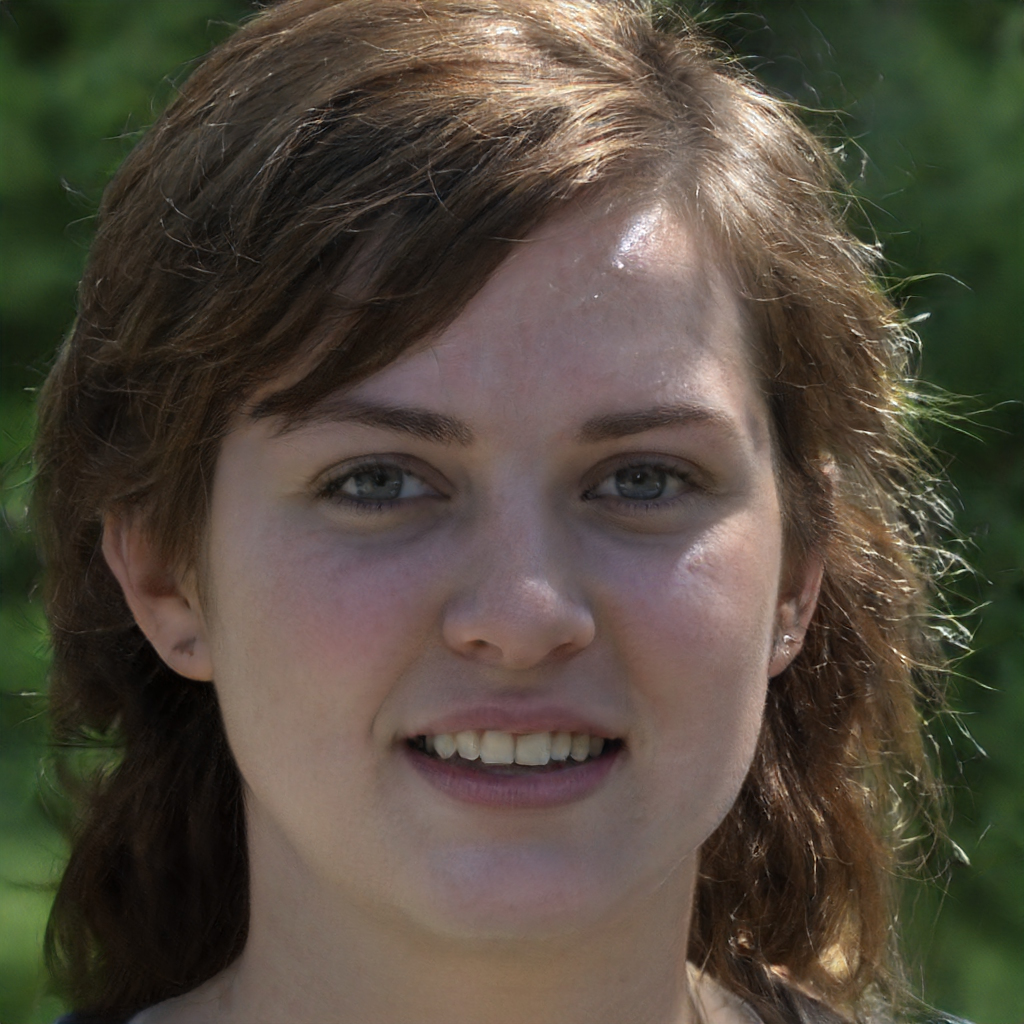
Gender: Female